Ada Baker

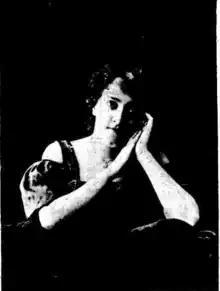
Baker as a member of Harry Rickards' Company, Perth, July 1898. When the company returned to Sydney, Baker remained in Perth.

Baker married former castmate Hall, now a law clerk, on 23 April 1887 at the Congregational Church, Surry Hills. According to Baker, Hall had married her reluctantly as her brother threatened to "break his head" if he did not. The couple had two children: Beatrice in 1887 and Vera in 1889. Being married and a mother did not stop Baker from continuing as a teacher and performer. In 1887 she had sung in three concerts at Bondi Aquarium (at Tamarama). In October 1890 she was in Henri Kowalski's "Grand Concert" at Centennial Town Hall as the lead soloist, singing Gioachino Rossini's "La Carita". She finished 1891 in the Christmas pantomime playing Zorilda in "Sinbad the Sailor".